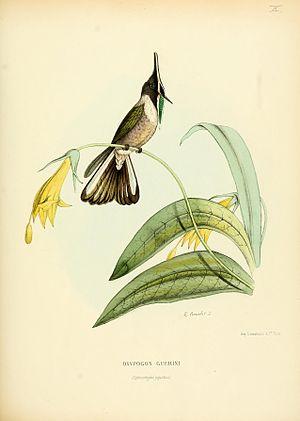
Le Colibri casqué est une espèce d'oiseaux de la famille des Trochilidae.